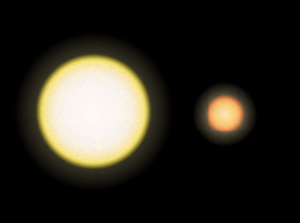
Gliese 581 / Stjernen
Størrelsen af Solen (venstre) og Gliese 581 (højre).
Gliese 581 er en rød dværgstjerne af spektralklassen M3V. Gliese 581 er beliggende 20,3 lysår fra Jorden i stjernebilledet Vægten. Stjernens anslåede masse er ca. en tredjedel af Solens masse. De foreliggende observationer viser, at stjernen formentlig har i hvert fald tre planeter: Gliese 581 b, c og e.